Ella camina sola

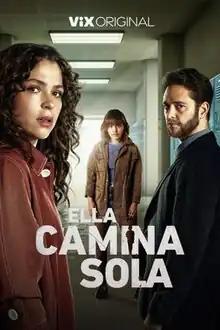

Ella camina sola is a Mexican thriller streaming television series created by Adriana Pelusi. The series stars Paulina Dávila, Alicia Jaziz, Christopher von Uckermann, Odiseo Bichir and Ricardo Abarca. It premiered on Vix on 29 September 2023.